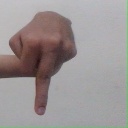
अक्षर: प